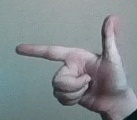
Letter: yaa